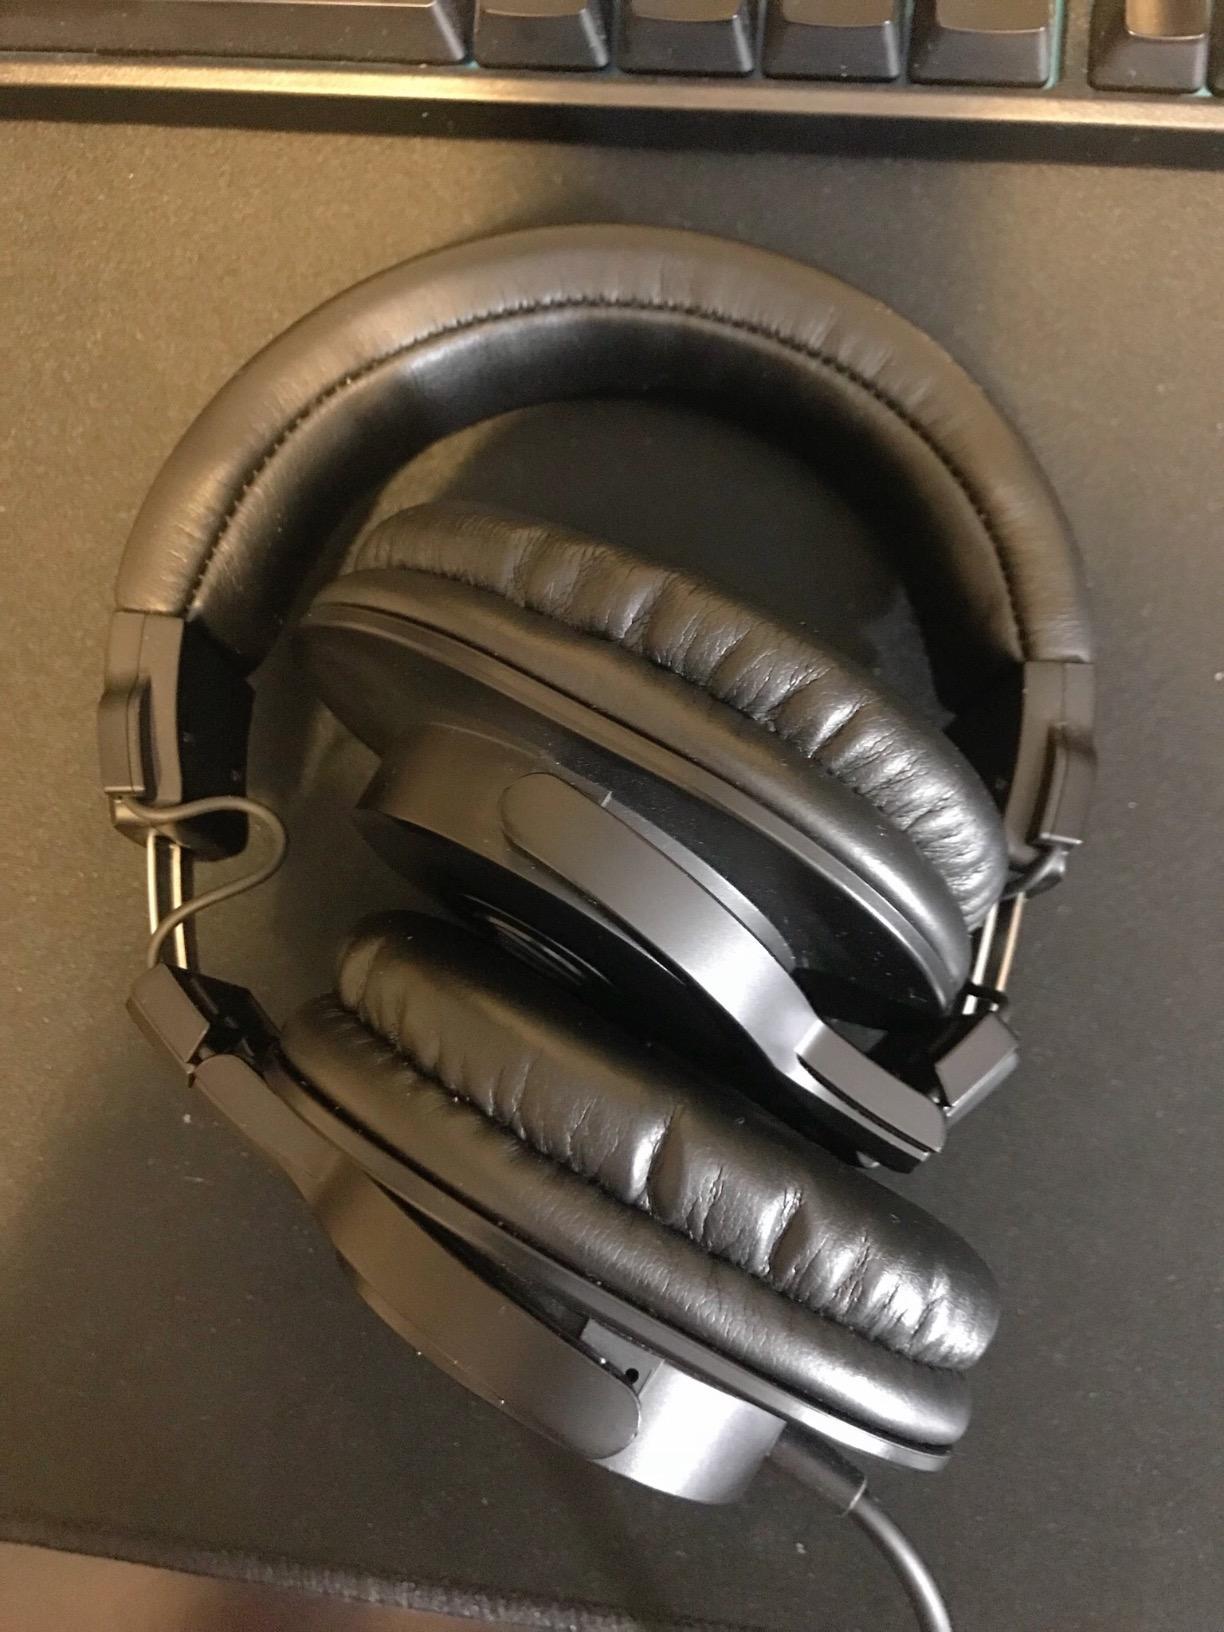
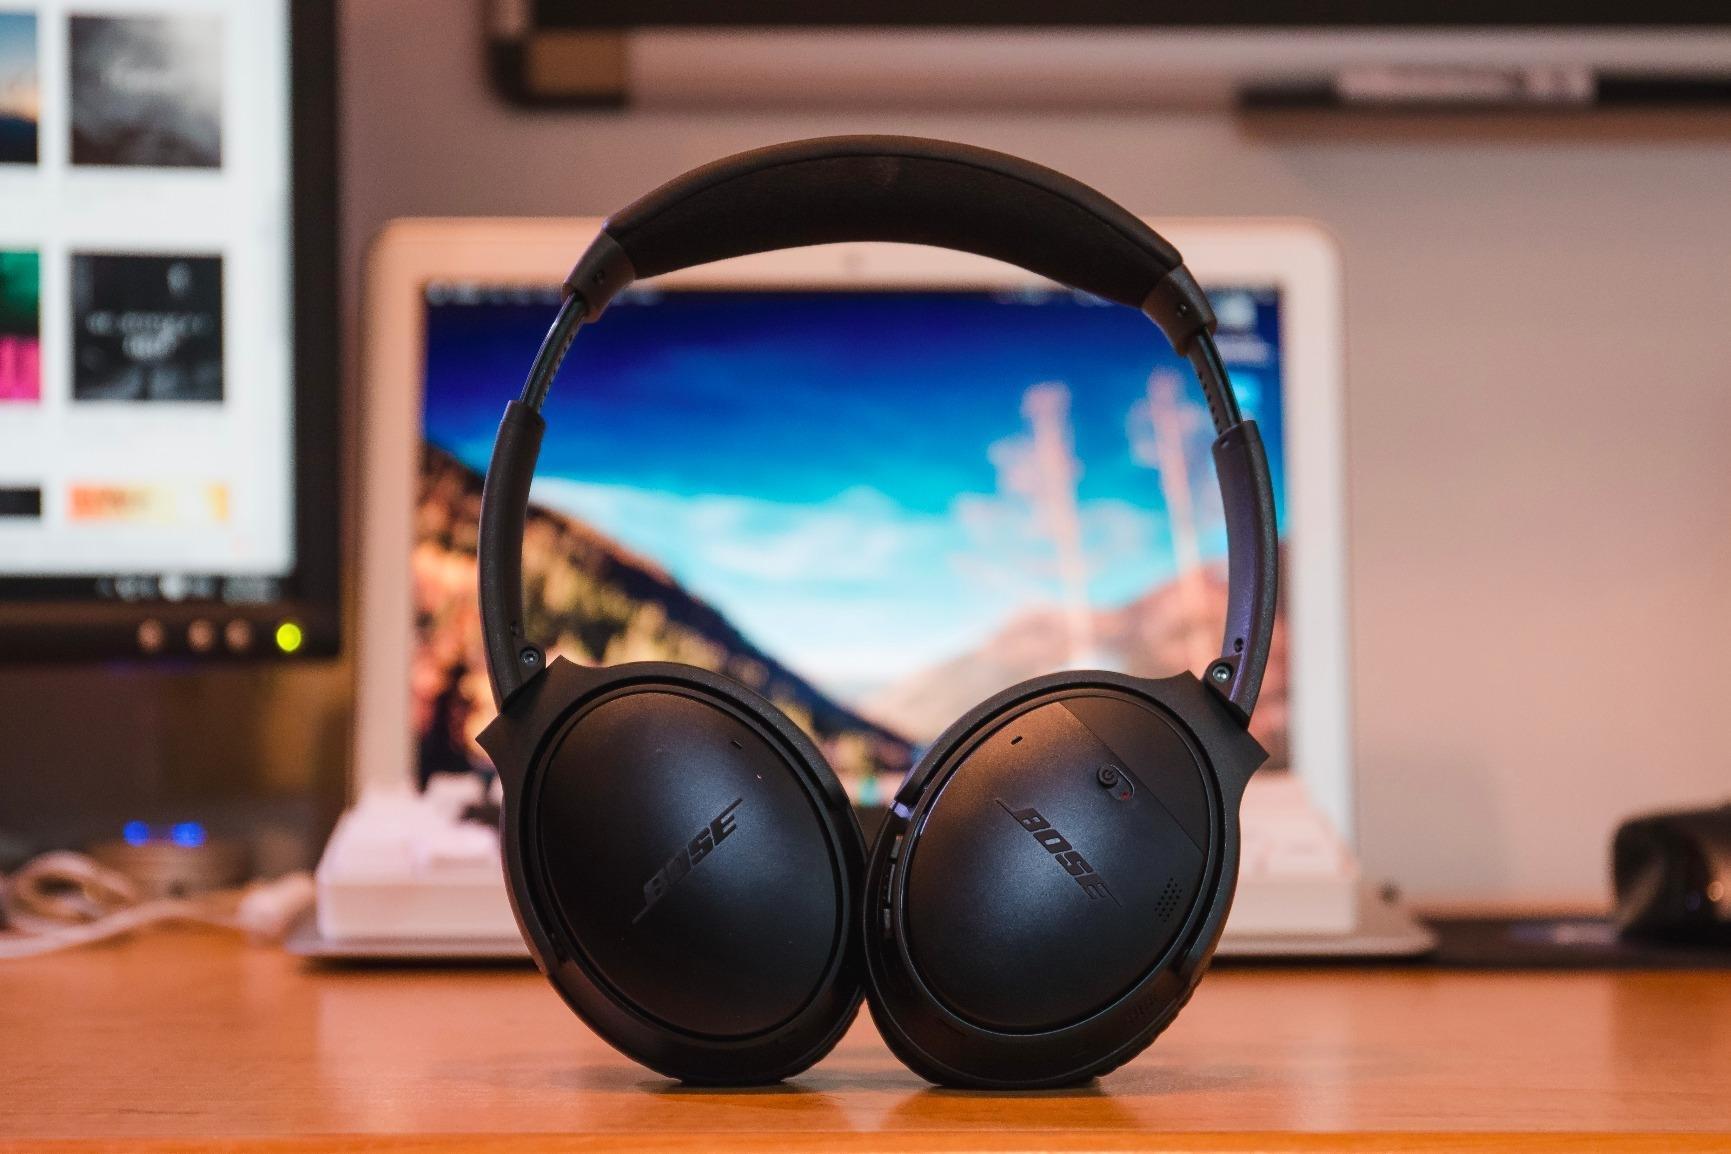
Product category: headphones
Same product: no